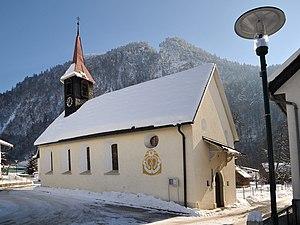
Stallehr est une commune autrichienne du district de Bludenz dans le Vorarlberg.